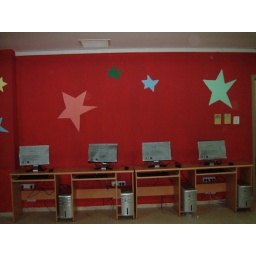
During the summer of 2009, TYO Staff and interns painted all the walls in the Nablus Center. This is the computer lab.